Transport in Spain

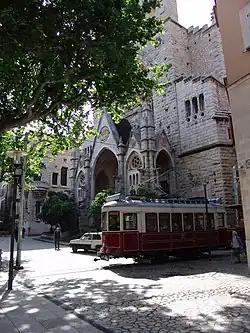
Historical tram.

In December 2003, Morocco and Spain agreed to explore the construction of an undersea rail tunnel across the Strait of Gibraltar, to connect their rail systems.